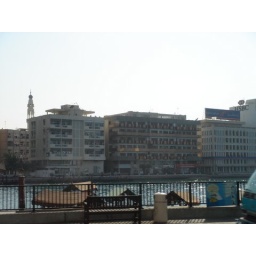
Bustling port full of old wooden ships surrounded by glass and steel. sky scrapers.